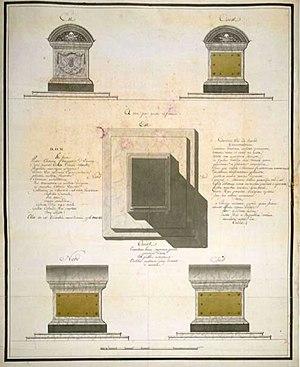
Dominique-Honoré Fossati ou Fossaty, né à Marseille le 18 février 1710 et mort dans la même ville le 6 avril 1792 est un sculpteur et marbrier. Il s'éteint à 82 ans dans sa maison située rue Paradis.
Victor-Thérèse Charpentier d'Ennery, né le 24 mars 1732 à Paris, décédé le 12 décembre 1776 à Port-au-Prince, comte du Saint-Empire, marquis d'Ennery, est un général et administrateur colonial français du XVIIIᵉ siècle.